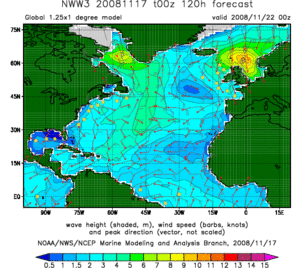
Une carte météorologique est une carte géographique sur laquelle les données de certains paramètres météorologiques sont pointées et analysées pour donner une représentation de l'état de l'atmosphère à un temps précis. Il en existe deux types : carte du temps présent, où les informations des stations météorologiques de surface ou des radiosondages sont inscrites, et cartes de prévision météorologique, où ces mêmes paramètres sont tracés pour un temps futur.